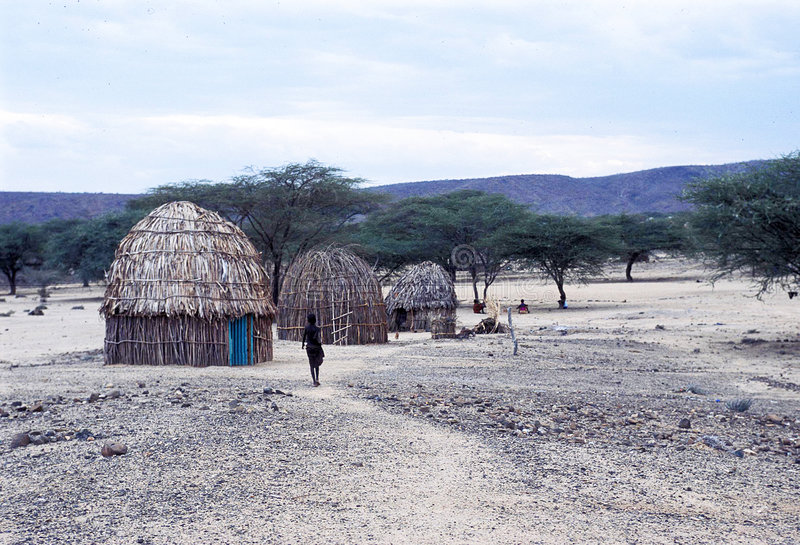
Nataal bii ngeen ma yónnee de gis naa ci biir nataal bi ab dëkk ay windey pël nekk fa ak ay garab gàncax gu naat gu rafet.